Hypothyroidism

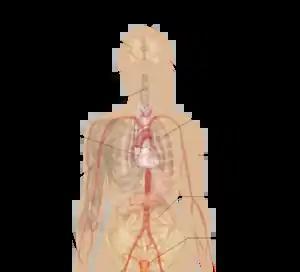
Symptoms and signs of hypothyroidism

Delayed relaxation after testing the ankle jerk reflex is a characteristic sign of hypothyroidism and is associated with the severity of the hormone deficit.